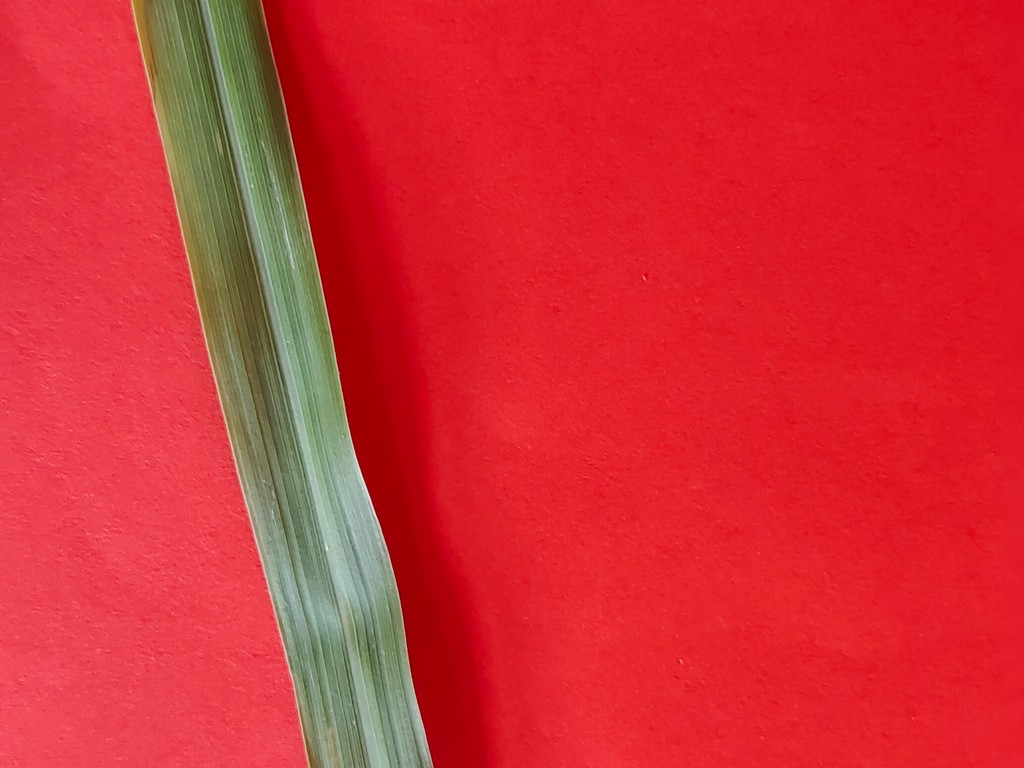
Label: Healthy